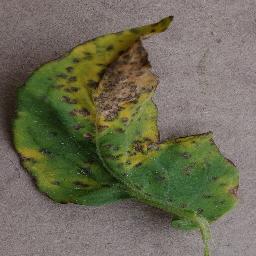
Label: Tomato___Bacterial_spot